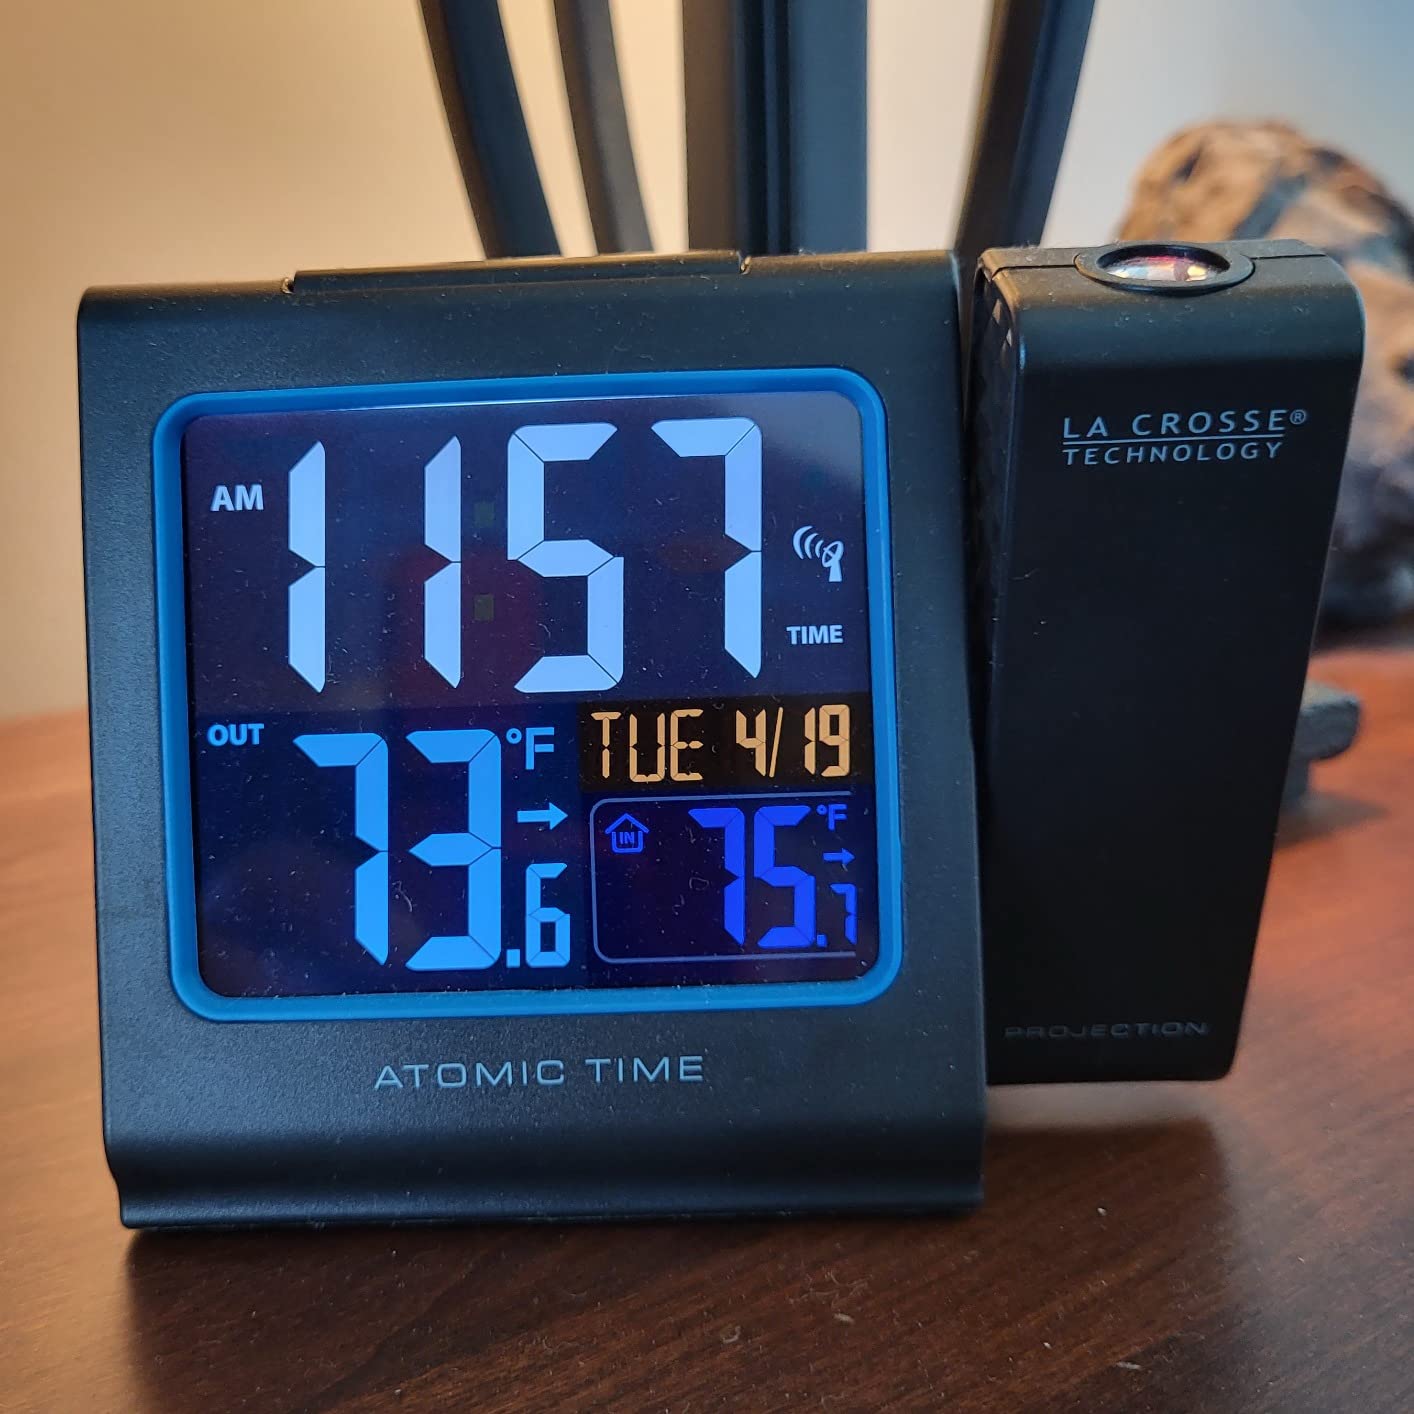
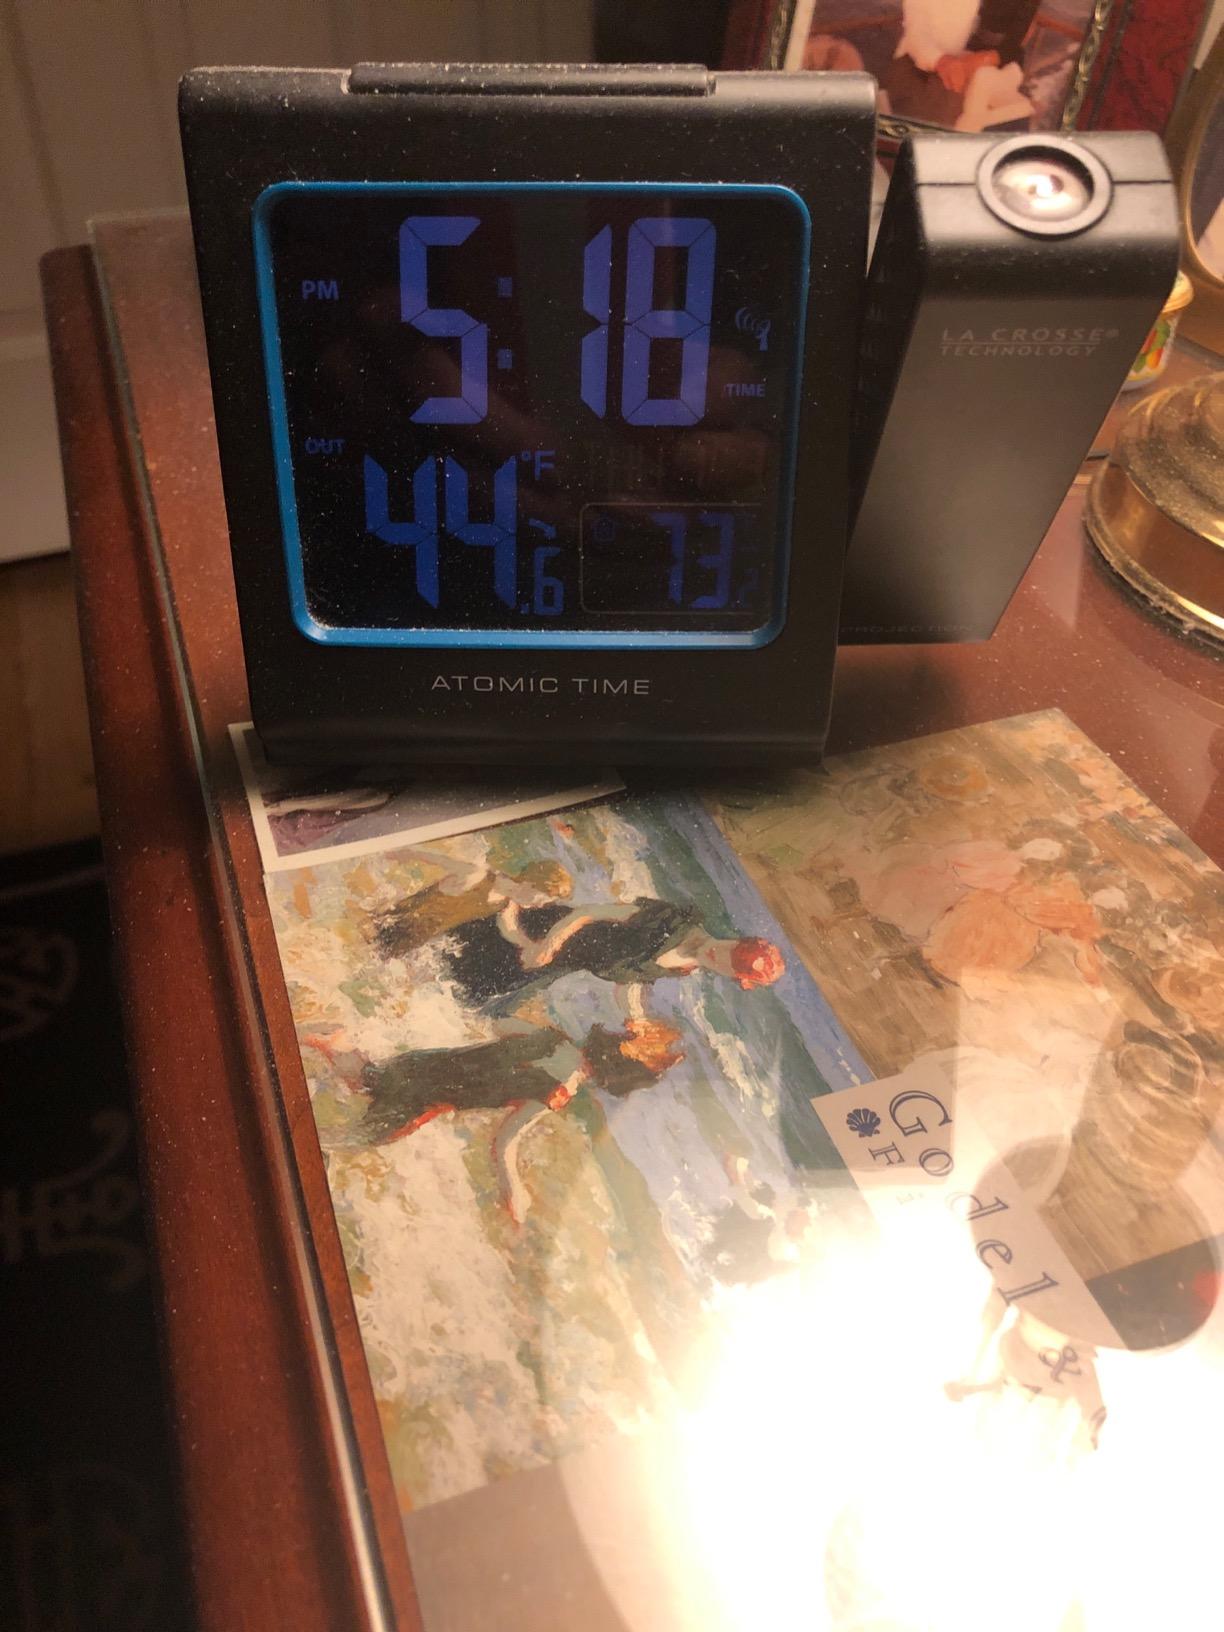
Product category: clock
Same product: yes